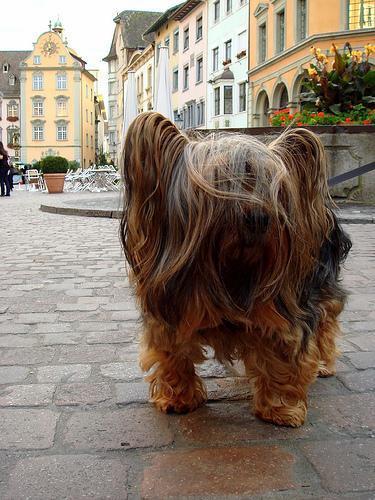
silky_terrier